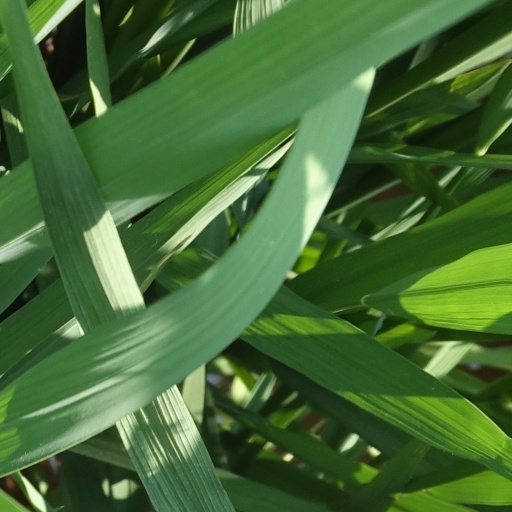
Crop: rice